Kay Hull

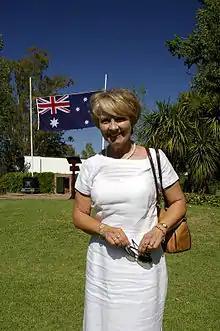
Kay Hull in 2009

Kay Elizabeth Hull (born 3 February 1954) is a former Australian politician who served as a National Party member of the House of Representatives from 1998 to 2010, representing the Division of Riverina in New South Wales.